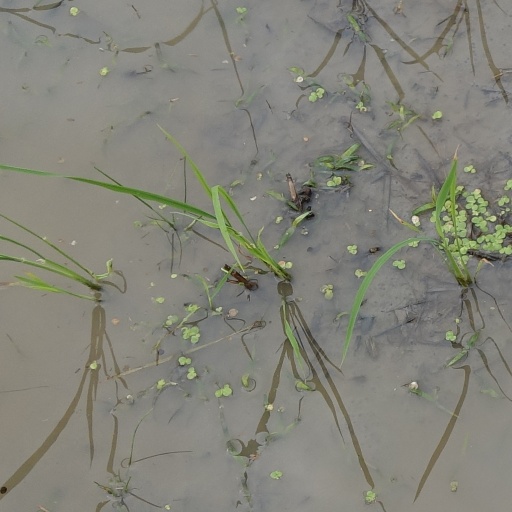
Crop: rice